Virtua Tennis Challenge

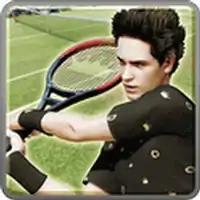
App Store icon

Virtua Tennis Challenge is a sports game developed and published by Sega for Android and iOS. It was first released in 2012, with Sega later releasing it as a part of its Sega Forever mobile game platform in 2017.